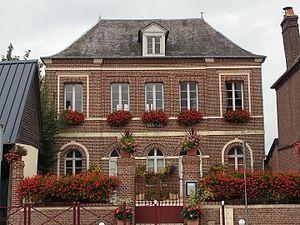
Mairie de Romescamps
Romescamps est une commune française située dans le département de l'Oise, en région Hauts-de-France.